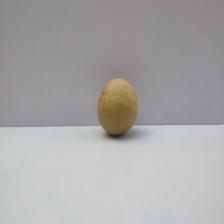
Size: Medium